You Must Be Blonde on Capri

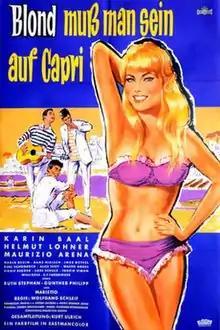

You Must Be Blonde on Capri (German: Blond muß man sein auf Capri) is a 1961 West German comedy film directed by Wolfgang Schleif and starring Karin Baal, Helmuth Lohner and Maurizio Arena.